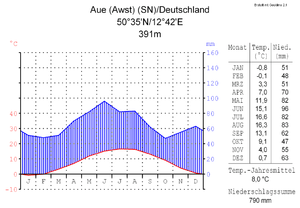
Aue est une ville minière et manufacturière allemande, située en Saxe, dans l'arrondissement des Monts-Métallifères, dans le district de Chemnitz, qui est rattachée à la Communauté urbaine du Silberberg.